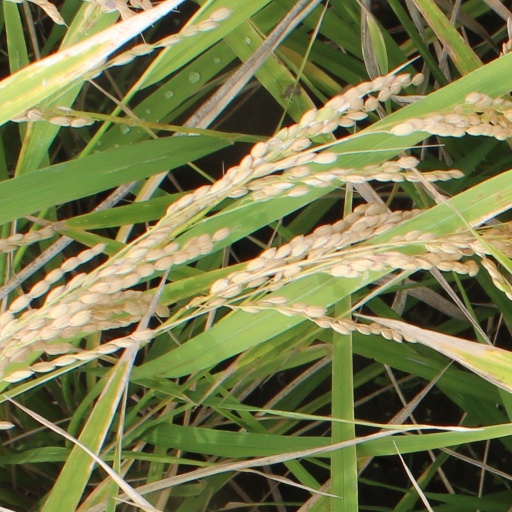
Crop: rice